Southern Ocean

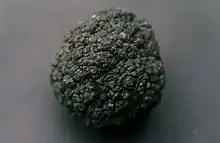
Manganese nodule

The Imperial Trans-Antarctic Expedition of 1914, led by Ernest Shackleton, set out to cross the continent via the pole, but their ship, , was trapped and crushed by pack ice before they even landed. The expedition members survived after an epic journey on sledges over pack ice to Elephant Island. Then Shackleton and five others crossed the Southern Ocean, in an open boat called "James Caird", and then trekked over South Georgia to raise the alarm at the whaling station Grytviken.